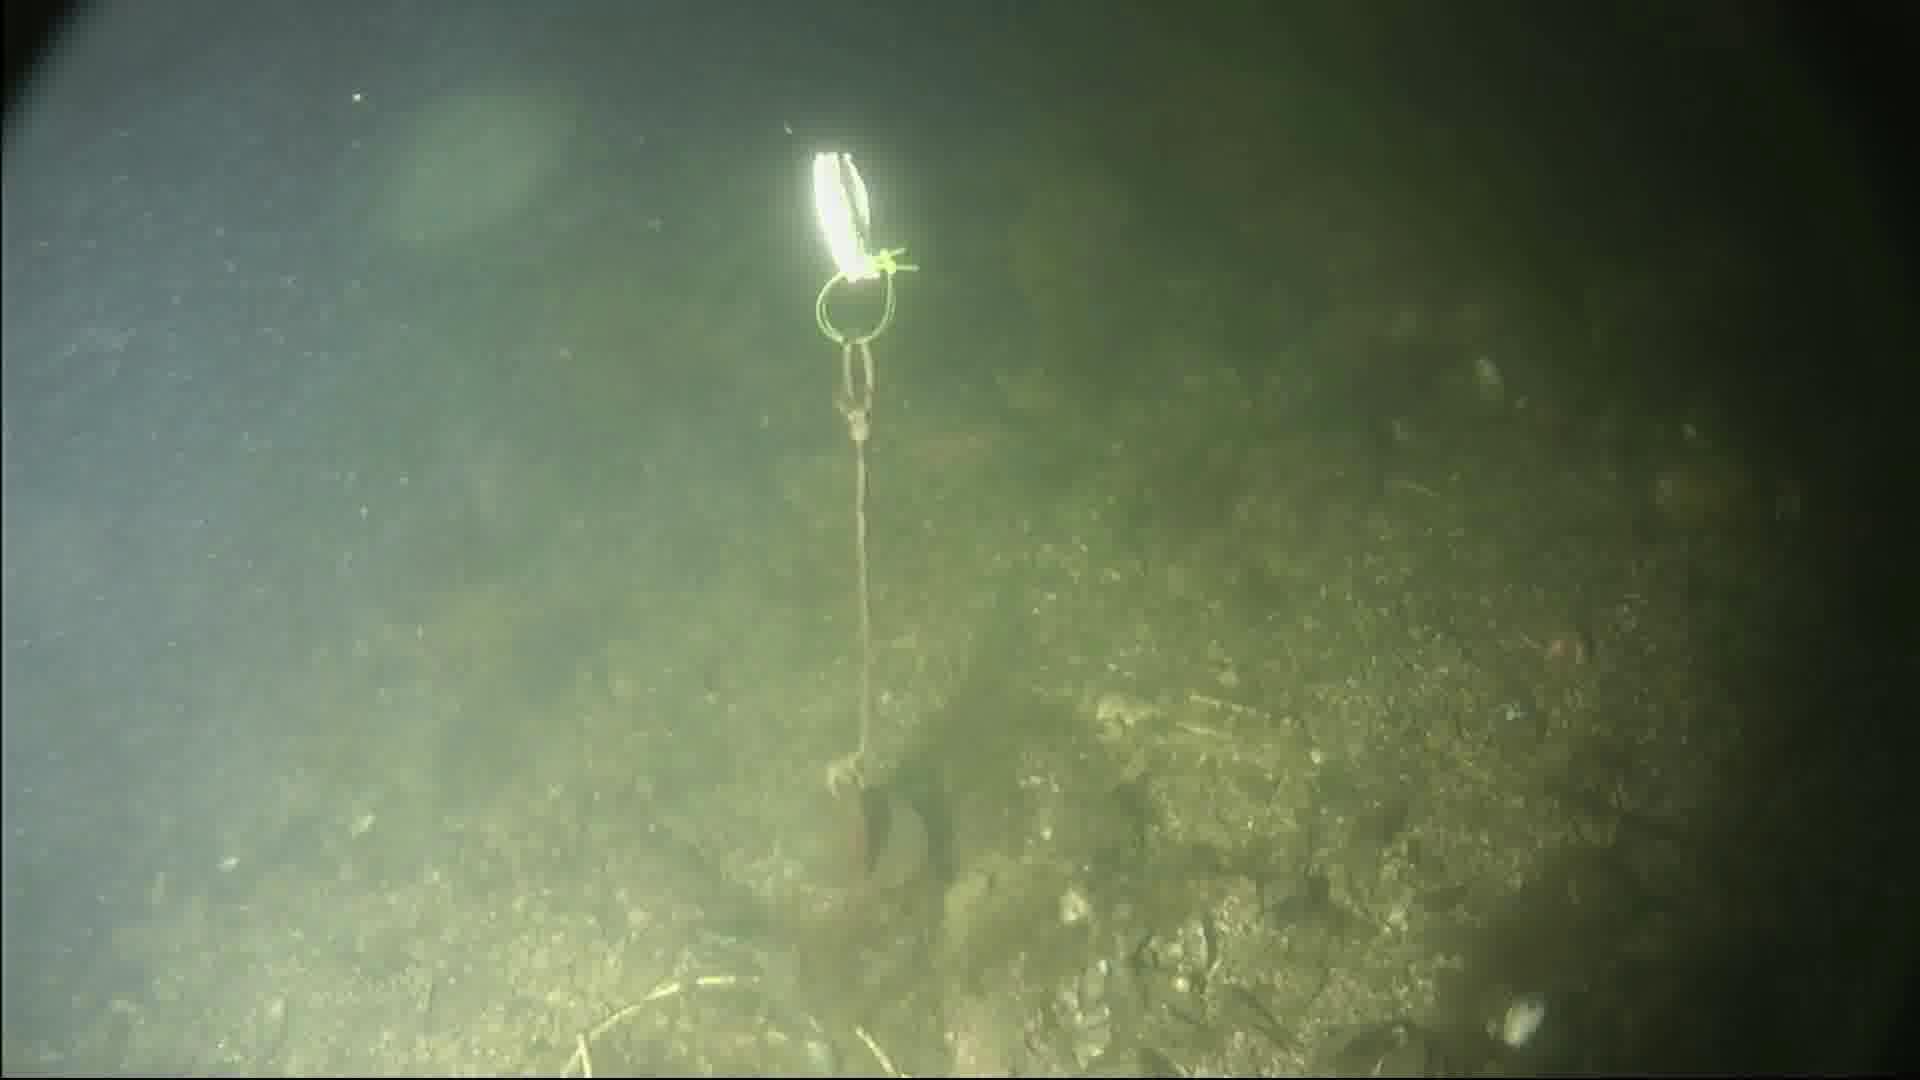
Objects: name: fish